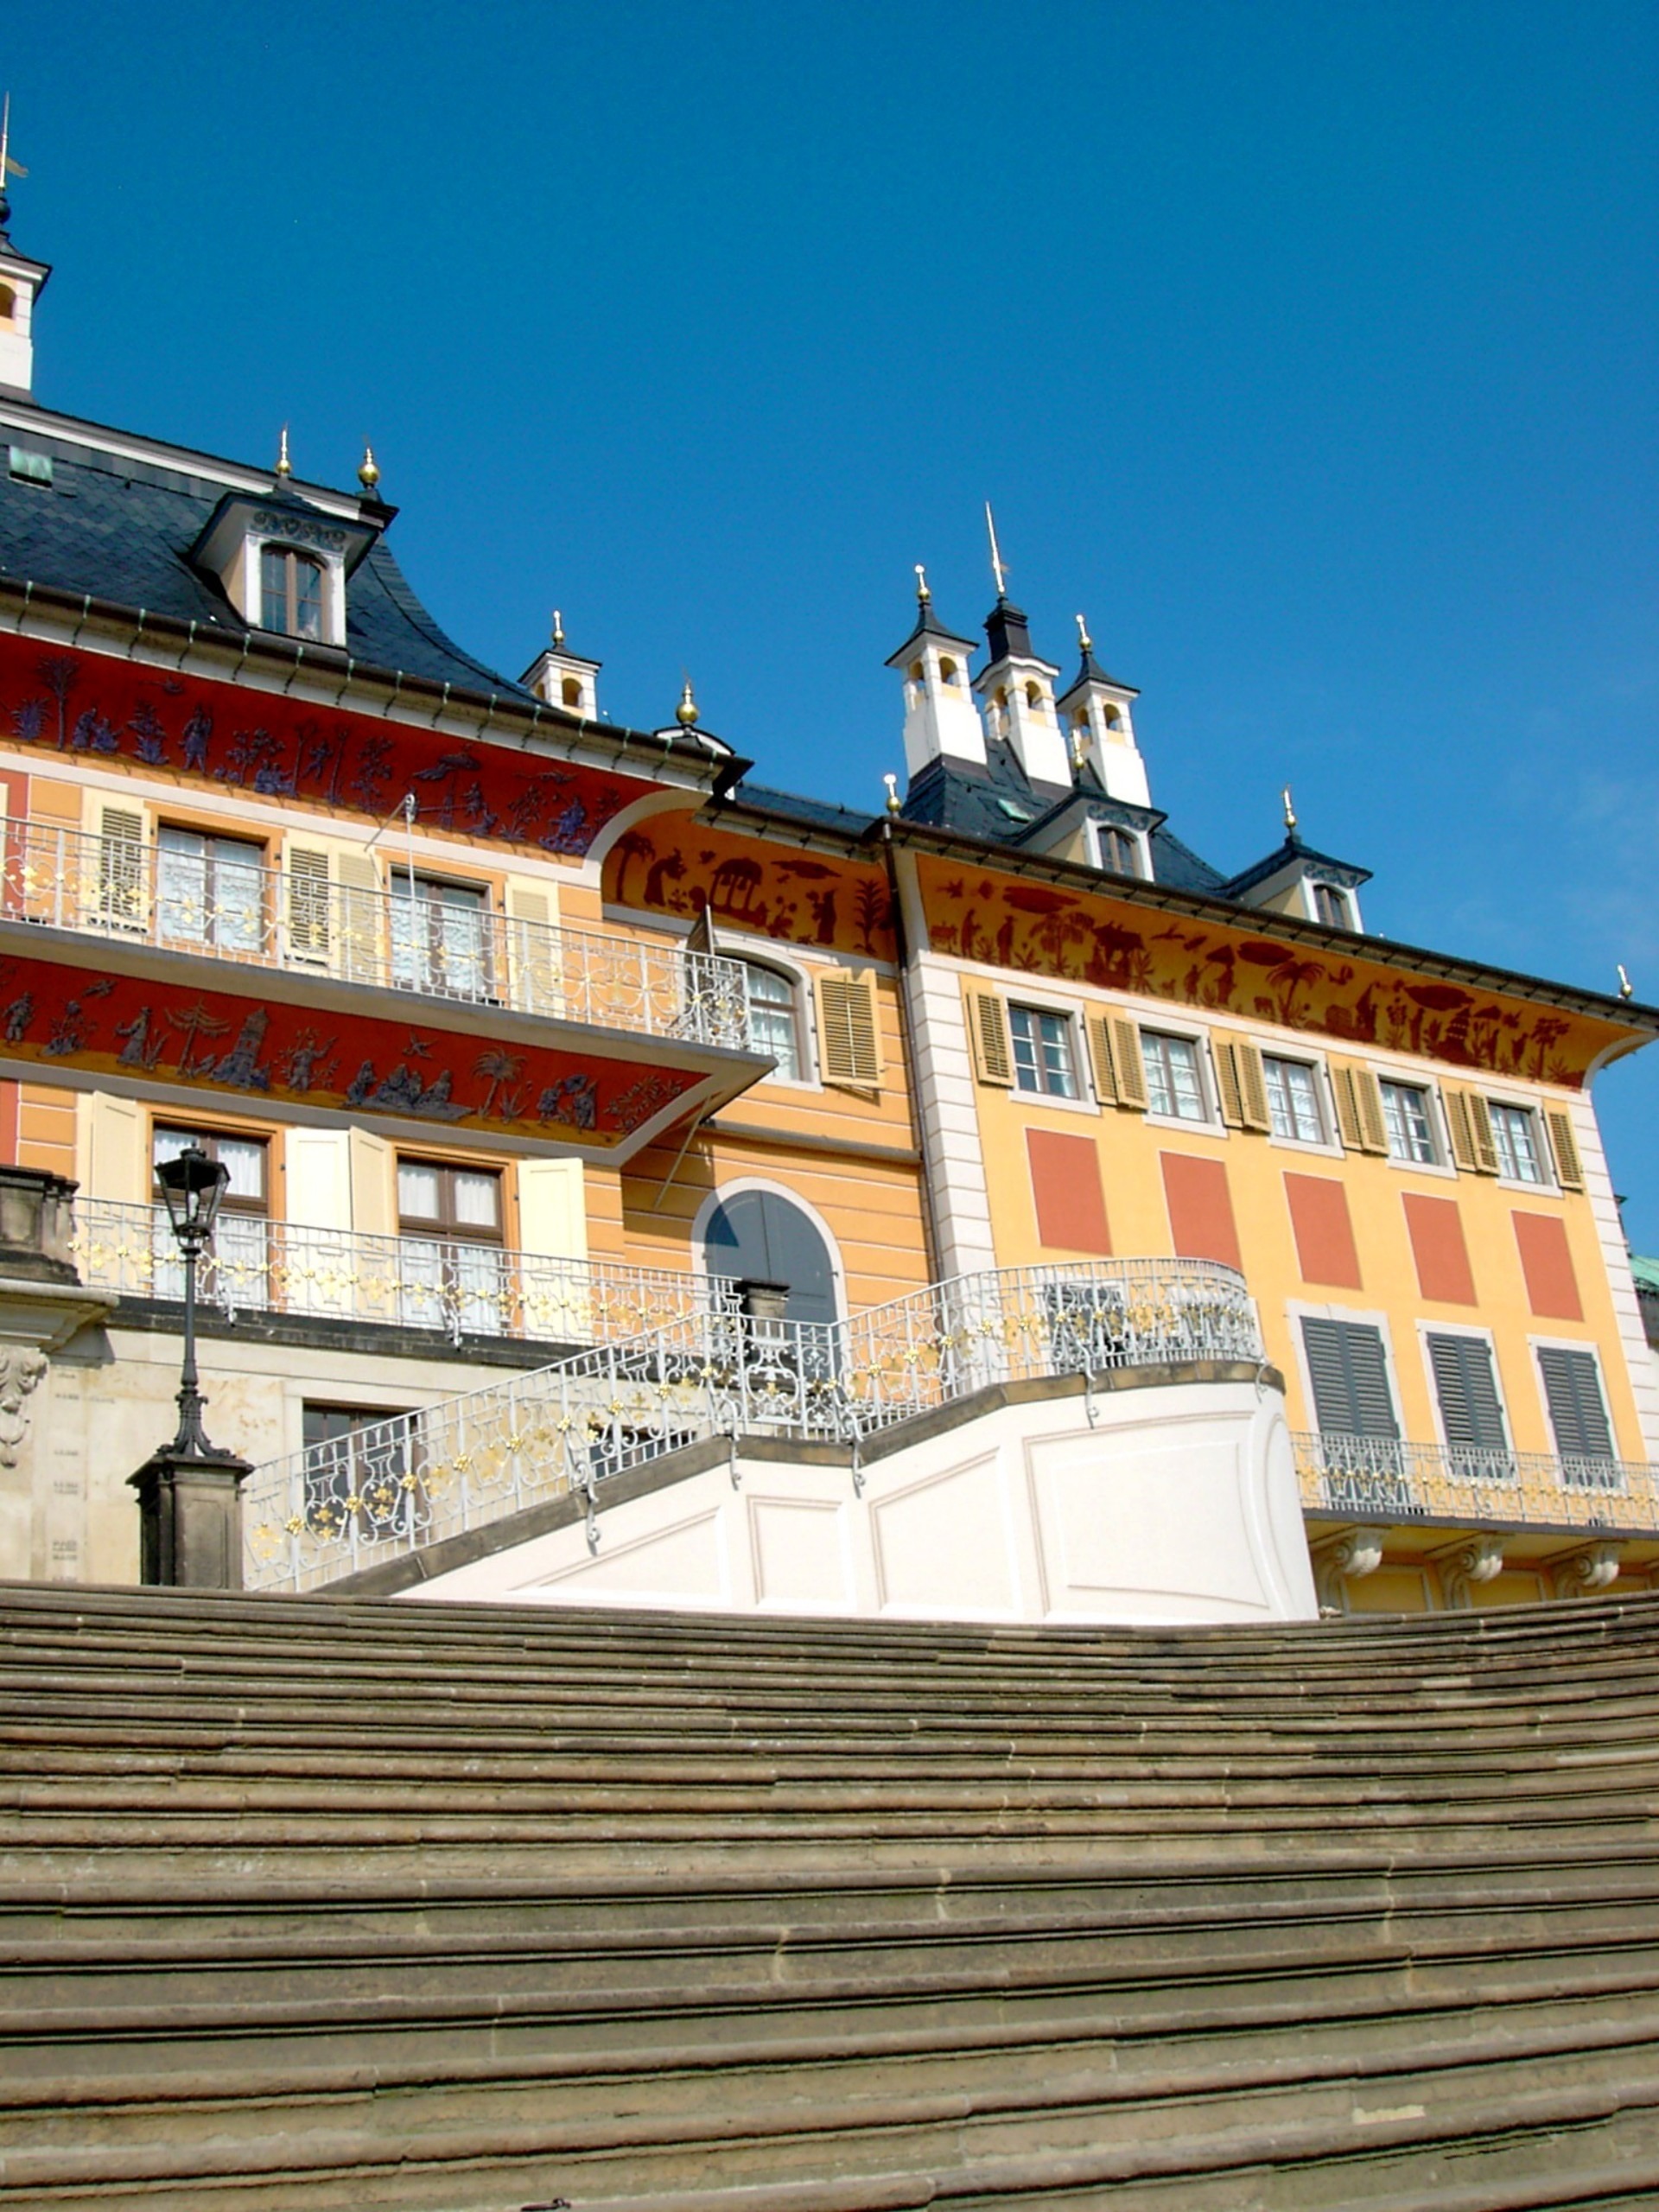
architecture, sky, town, building, palace, stone, staircase, castle, landmark, facade, blue, tourism, stairs, gradually, stone steps, pillnitz, terrace shores